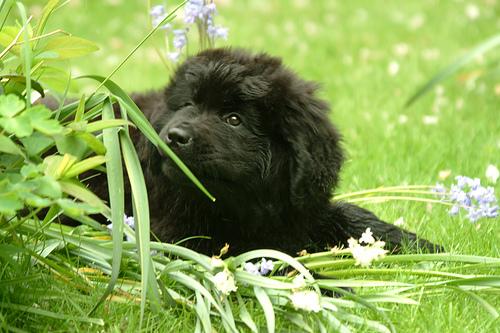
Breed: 215-n000031-Newfoundland